Scent rubbing

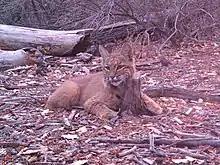
A bobcat ("Lynx rufus") near a scent rubbing post. Bobcats display cheek rubbing to scent mark in the wild.

Scent rubbing is a behavior where a mammal rubs its body against an object in their environment, sometimes in ones covered with strongly odored substances. It is typically shown in carnivores, although many mammals exhibit this behavior. Lowering shoulders, collapsing the forelegs, pushing forward and rubbing the chin, temples, neck, or back is how this act is performed. A variety of different odors can elicit this behavior including feces, vomit, fresh or decaying meat, insecticide, urine, repellent, ashes, human food and so on. Scent rubbing can be produced by an animal smelling novel odors, which include manufactured smells such as perfume or motor oil and carnivore smells including feces and food smells.